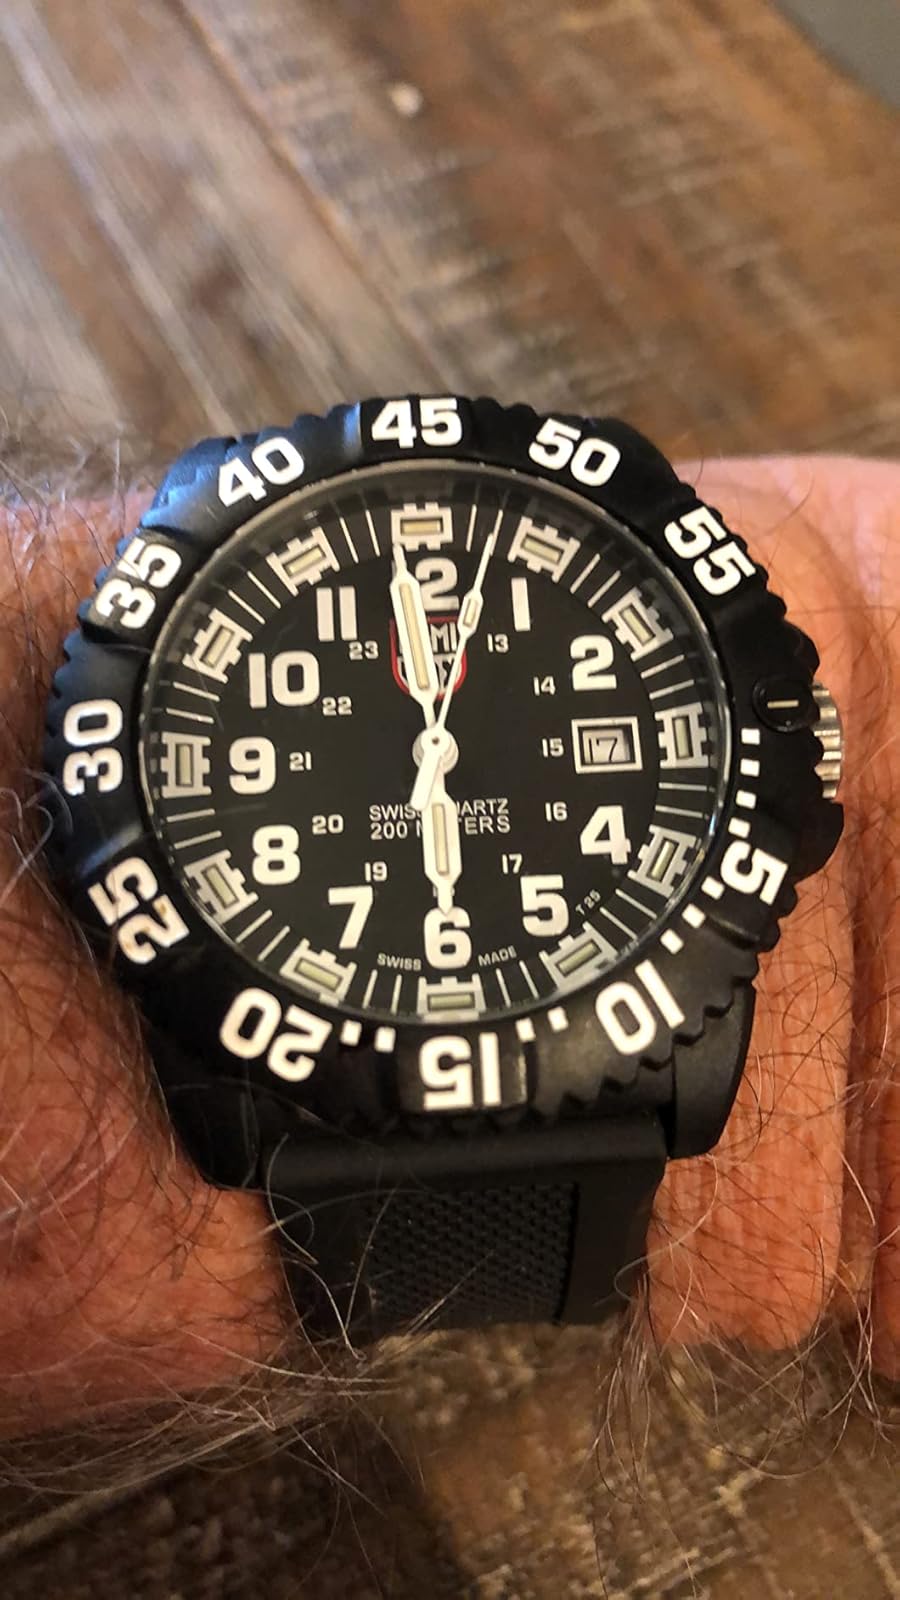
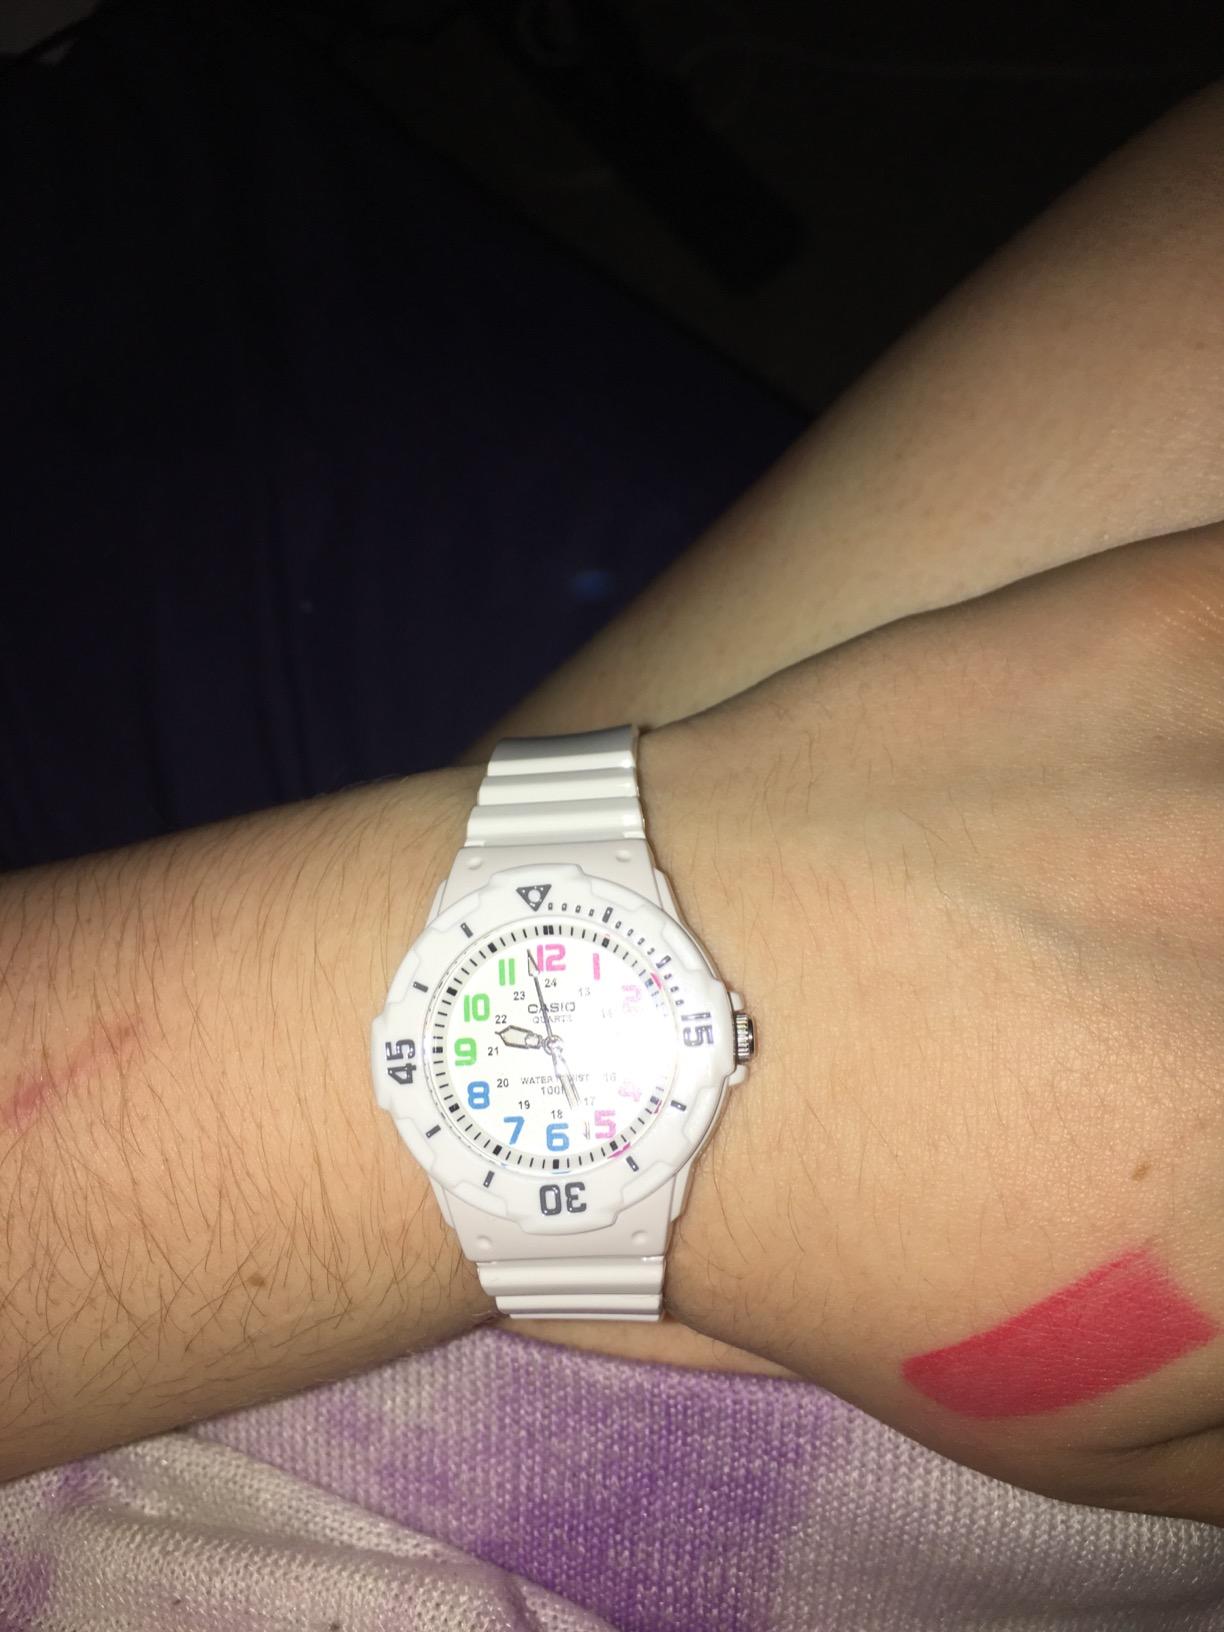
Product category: accessories_watch
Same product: no